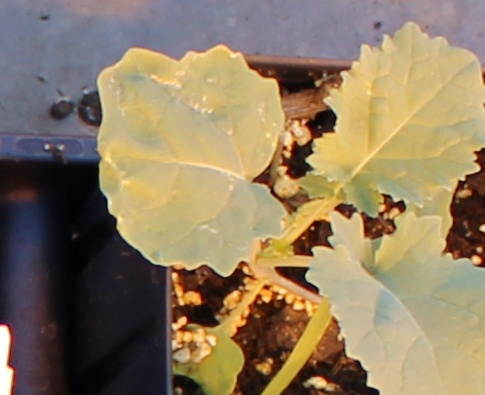
Label: Canola